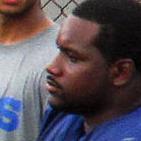
Age: 21